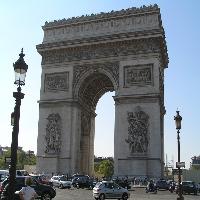
Weather: sun or clear